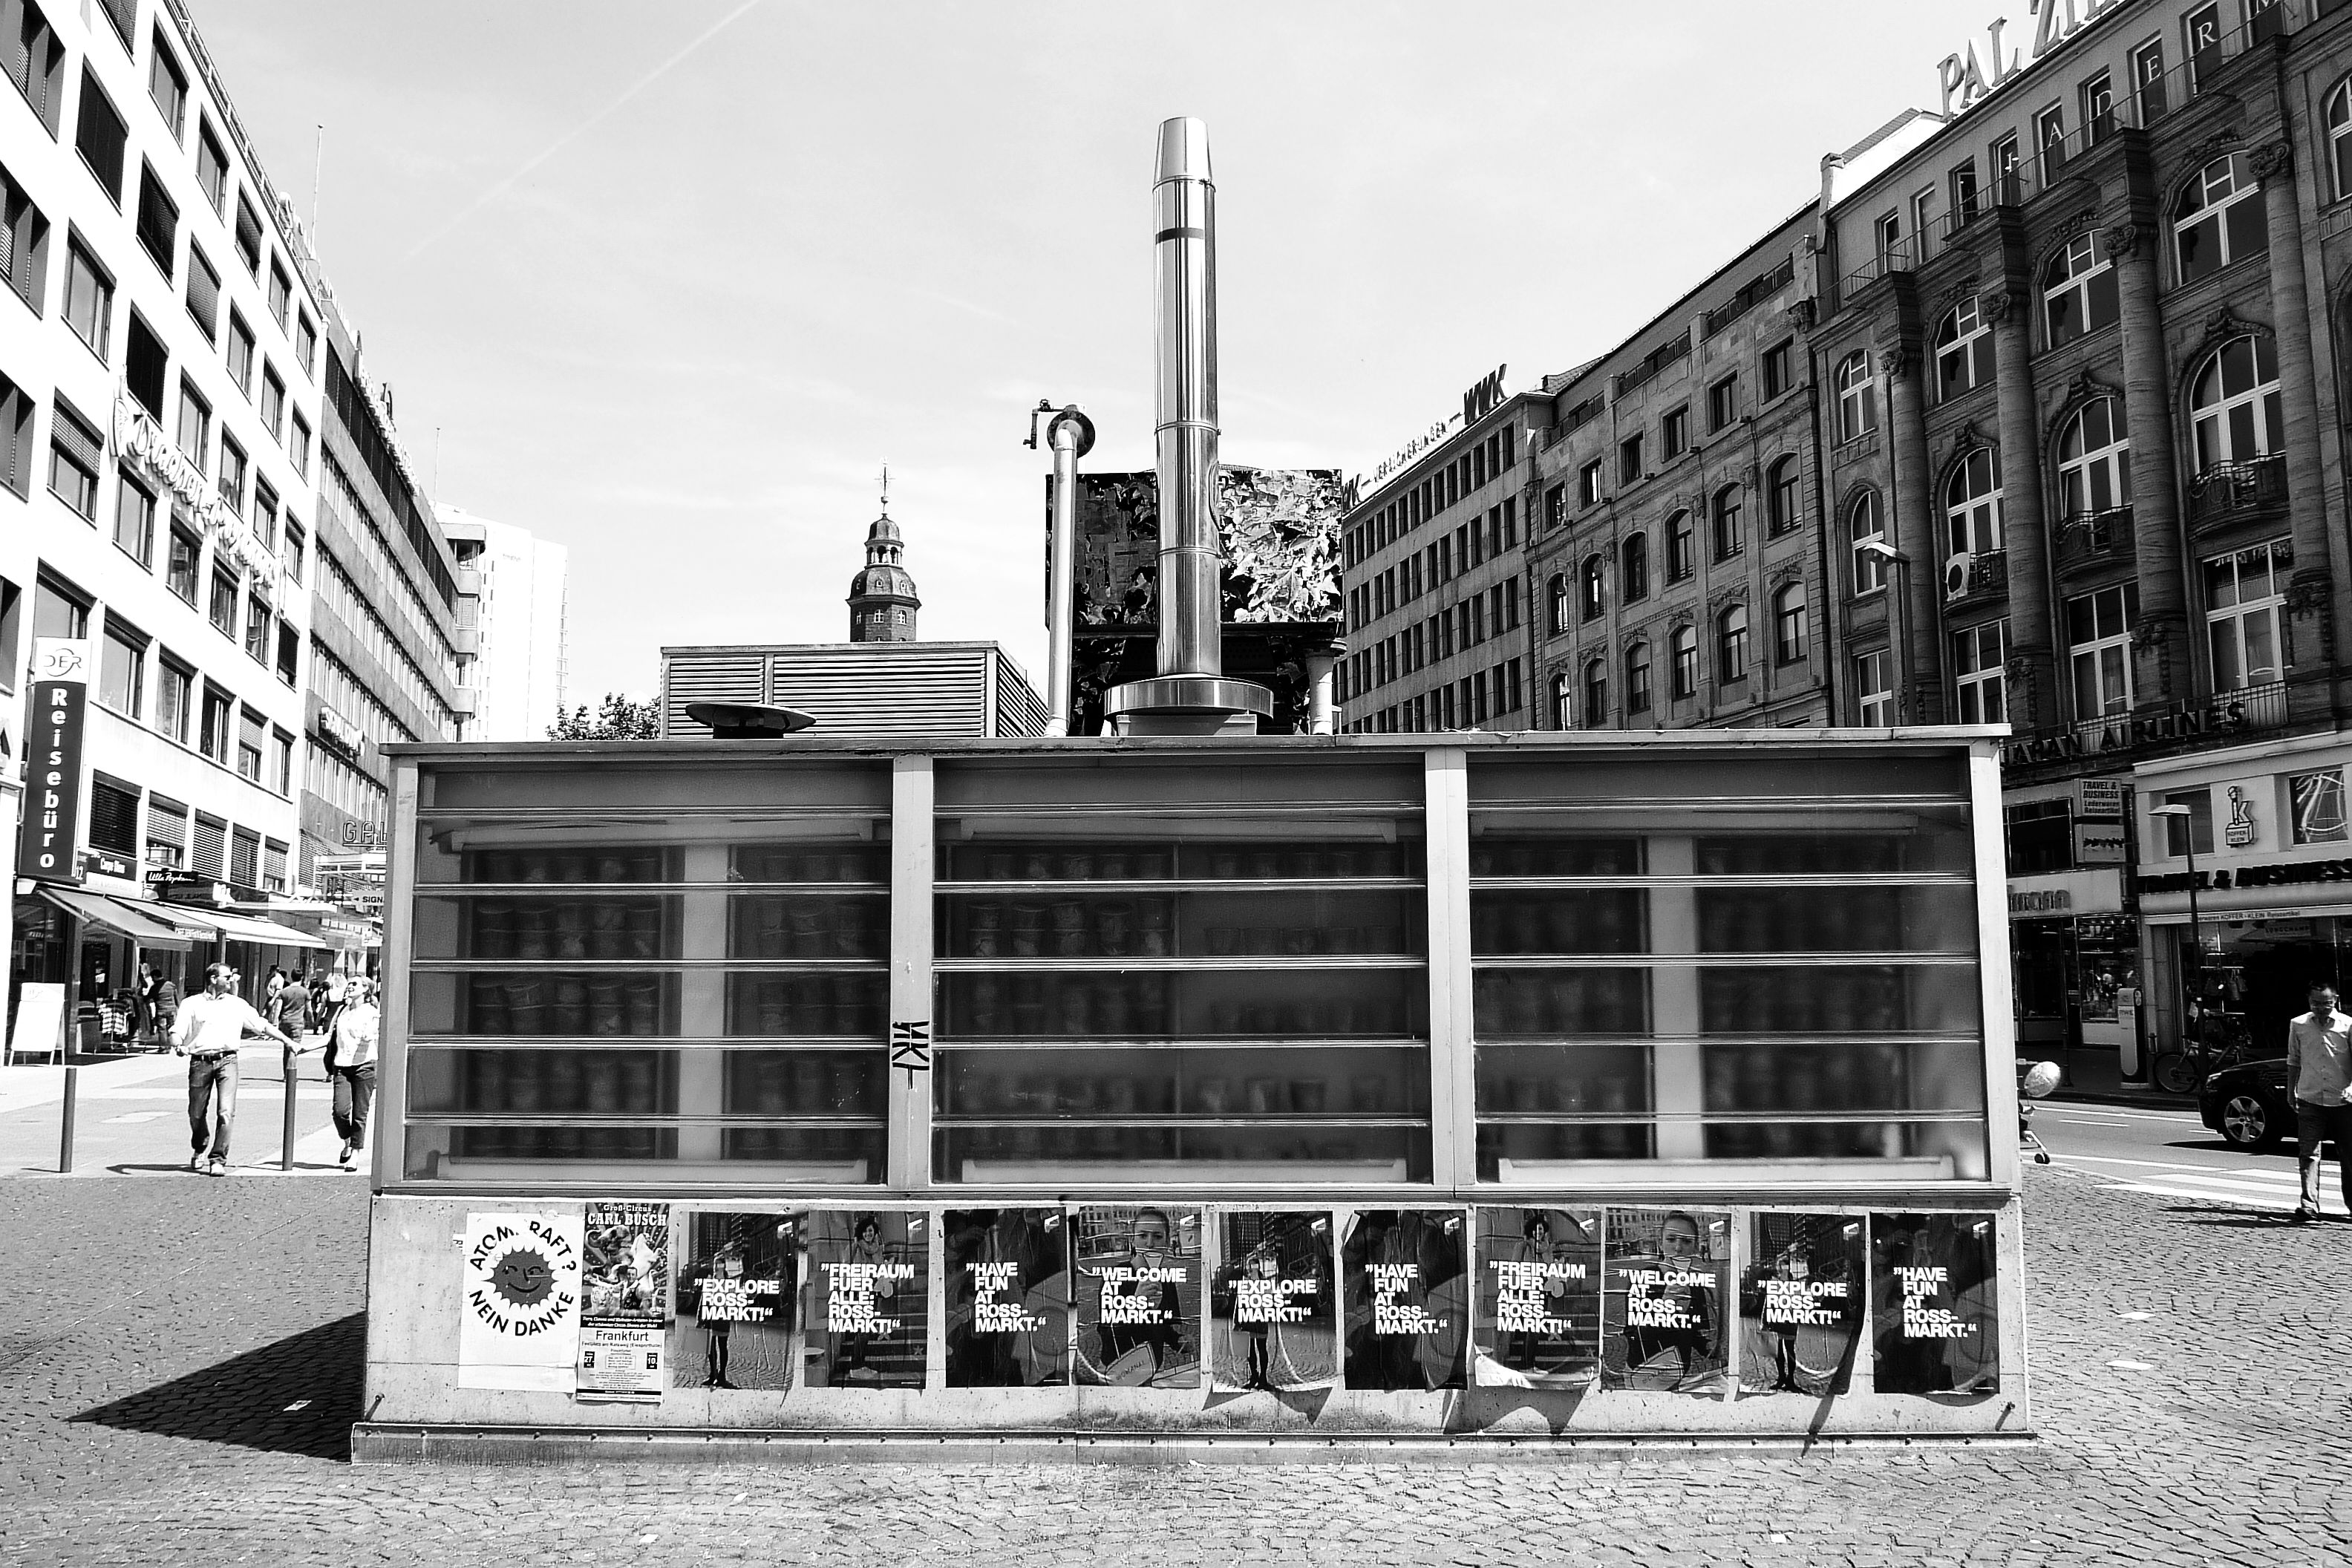
black and white, architecture, road, street, city, cityscape, downtown, monochrome, tower block, bw, blackandwhite, blackwhite, germany, alemania, allemagne, sw, schwarzweiss, schwarzweis, germania, frankfurt, schwarzweissfotografie, schwarzweisfotografie, metropolis, neighbourhood, urban area, monochrome photography, residential area, human settlement